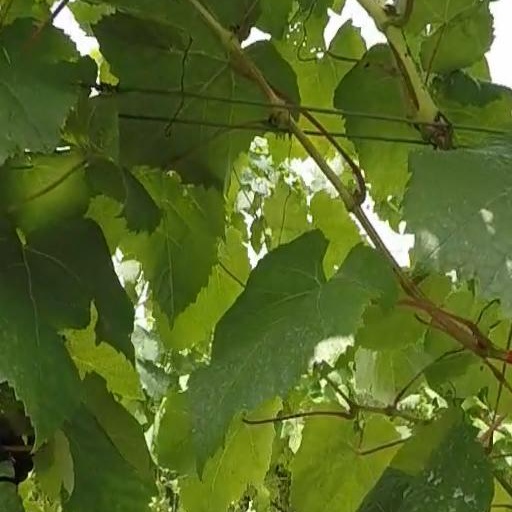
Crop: grape